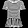
Label: T - shirt / top